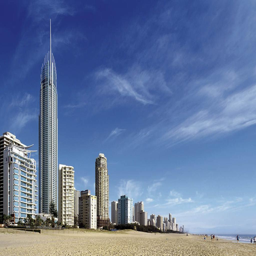
q1 apartment building , the world 's tallest residential tower